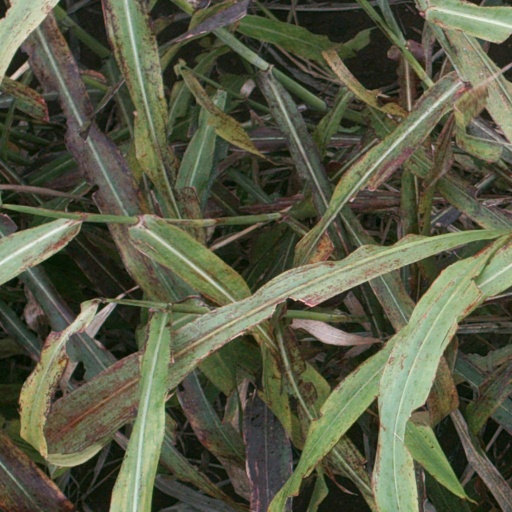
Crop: sorghum